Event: Nepal Earthquake
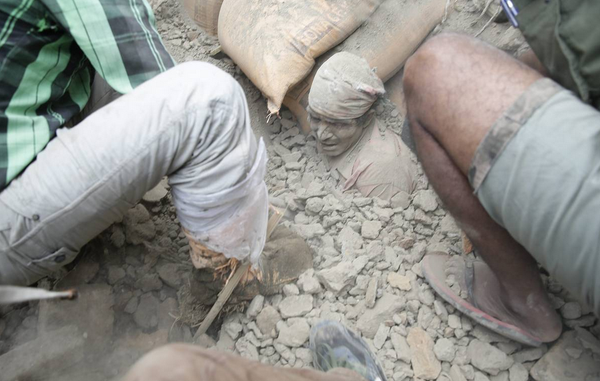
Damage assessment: damage